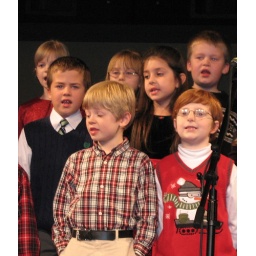
Nathan's buddy Gage is the boy on the left in the blue vest